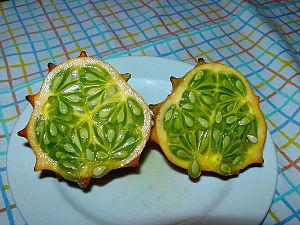
Chez les Spermatophyta, le placenta est un renflement de la paroi du carpelle de l'ovaire où s'attache un ovule. Ce tissu très vascularisé de la marge carpellaire sert d'intermédiaire assurant, à partir de la plante-mère, la nutrition de l'ovule puis de l'embryon qui se développe dans la graine.